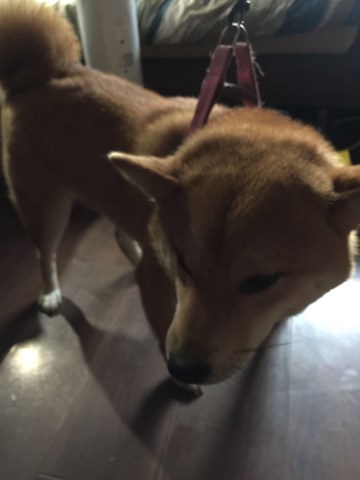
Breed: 1043-n000001-Shiba_Dog